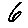
Label: 6